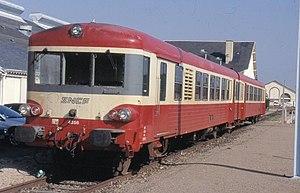
Le « Train touristique de l'Ardèche méridionale » était un chemin de fer à voie normale et à vocation touristique qui reliait Vogüé à Saint-Jean-le-Centenier dans le département de l'Ardèche et la région Rhône-Alpes sur une partie de l'ancienne ligne du Teil à Alès et un court tronçon de la ligne de Vogüé à Lalevade -d'Ardèche. Arrêté en 2012, une partie de l'itinéraire doit accueillir des vélo-rails à partir de l'été 2016.
Les X 4300 sont des autorails bicaisses, 1ʳᵉ série de la famille surnommée « caravelles », appartenant à la Société nationale des chemins de fer français, qui les classifie dans les éléments automoteurs diesel. Ils ont circulé en service commercial sur le réseau ferroviaire français de 1963 à 2009. Depuis, outre un élément maintenu pour des essais, plusieurs chemins de fer touristiques ont conservé des exemplaires.
On appelle livrée la décoration extérieure d'un matériel roulant ferroviaire. Au cours de son histoire, depuis 1938, la Société nationale des chemins de fer français a utilisé de nombreuses livrées liées aux modes et aux changements de matériels. Certaines sont des essais sans lendemain sur quelques machines, d'autres sont de véritables marqueurs de l'identité de l'entreprise, par exemple la livrée « béton ».
Le TER Alsace est le réseau de trains express régionaux de l'ancienne région Alsace, exploité principalement par la SNCF. Le conseil régional d'Alsace était l'autorité organisatrice du réseau à partir de 1998. Les dessertes ferroviaires sont complétées par des dessertes routières assurées par autocar, le plus souvent en suivant le tracé d'anciennes lignes ferroviaires inexploitées ou déclassées.